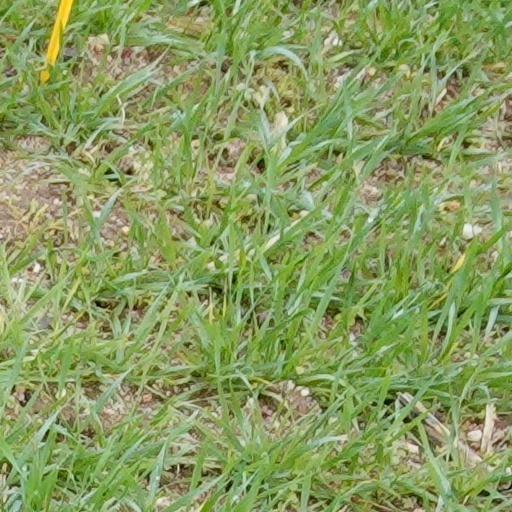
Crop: wheat